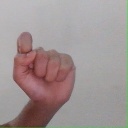
अक्षर: घ